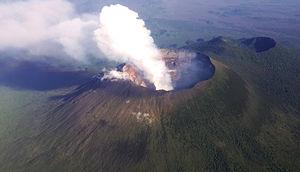
Une vue aérienne de l’imposant volcan du Mont Nyiaragongo.
Le Nyiragongo est un stratovolcan de la vallée du Grand Rift situé en République démocratique du Congo. Il est localisé dans les montagnes des Virunga à une vingtaine de kilomètres au nord de la ville de Goma et du lac Kivu et à l'ouest de la frontière du Rwanda. Par sa proximité avec des zones densément peuplées, ses éruptions fréquentes dont la dernière a débuté le 17 mai 2002 et la présence d'un lac de lave quasiment permanent pouvant se déverser sur ses pentes en de longues coulées de lave considérées comme les plus rapides au monde, le Nyiragongo est un des volcans les plus actifs et dangereux d'Afrique.
Le rift est-africain est une déchirure d'échelle lithosphérique qui parcourt sur plusieurs milliers de kilomètres la partie orientale de l'Afrique, depuis le golfe de Tadjourah à son extrémité nord, où il se connecte aux deux rifts océaniques du golfe d'Aden et de la mer Rouge. L'EAR a commencé à se développer vers le début du Miocène, il y a 22 à 25 millions d'années. Dans le passé, il était considéré comme faisant partie d'une grande vallée du Grand Rift qui s'étendait vers le nord jusqu'en Asie mineure.